Os Maias

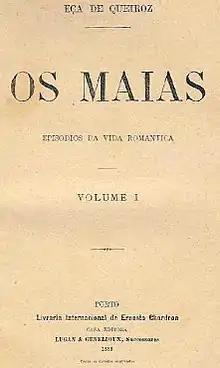
Cover of volume 1 in the first edition (1888)

:"If you are looking for the 2014 Portuguese film see Os Maias (Alguns) Episódios da Vida Romântica"